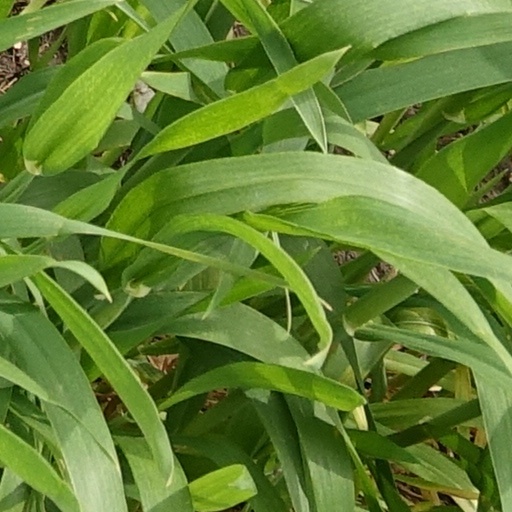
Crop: wheat